Kasese Municipal Health Centre III

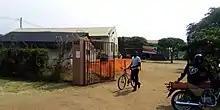
Kasese Municipal health center iii in August 2020

Kasese Municipal Health Centre III is a Ugandan health facility found in the Municipality of Kasese, at a level of health centre three. It is one of the longest existing hospitals in the Kasese District and Rwenzururu Kingdom in Western Region, Uganda.